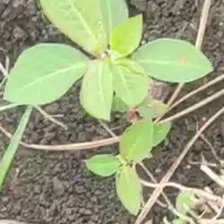
Weed species: Moti_dudhi(Euphorbia_geneculata_L)